Elio de Angelis

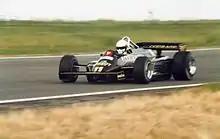
De Angelis driving for Lotus at the 1981 British Grand Prix.

His first victory came in the 1982 Austrian Grand Prix at the Österreichring, 0.05 seconds ahead of the Williams of eventual World Champion Keke Rosberg. The win was the last hailed by Colin Chapman's act of throwing his cloth cap into the air. Chapman died in December that year and Peter Warr became the new Lotus team manager.